Philippine Revolution

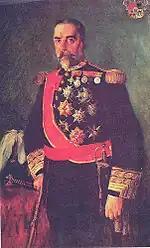
Portrait of Governor-General of the Philippines Ramón Blanco y Erenas by Filipino painter Juan Luna.

Hostilities in the area started on the evening of August 29, when hundreds of rebels attacked the Civil Guard garrison in Pasig, just as hundreds of other rebels personally led by Bonifacio were amassing in San Juan del Monte, which they attacked at about 4 a.m. on the 30th. Bonifacio planned to capture the San Juan del Monte powder magazine along with a water station which supplied Manila. The Spaniards, outnumbered, fought a delaying battle until reinforcements arrived. Once reinforced, the Spaniards drove Bonifacio's forces back with heavy casualties. Elsewhere, rebels attacked Mandaluyong, Sampaloc, Sta. Ana, Pandacan, Pateros, Marikina, and Caloocan, as well as Makati and Taguig. Balintawak in Caloocan saw intense fighting. Rebel troops tended to gravitate towards fighting in San Juan del Monte and Sampaloc. South of Manila, a thousand-strong rebel force attacked a small force of civil guards. In Pandacan, Katipuneros attacked the parish church, making the parish priest run for his life.